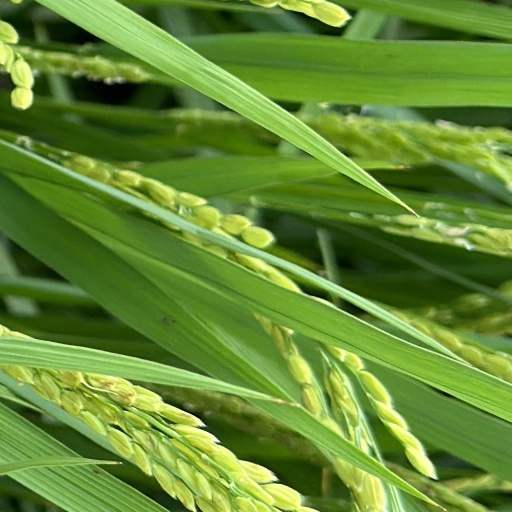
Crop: rice